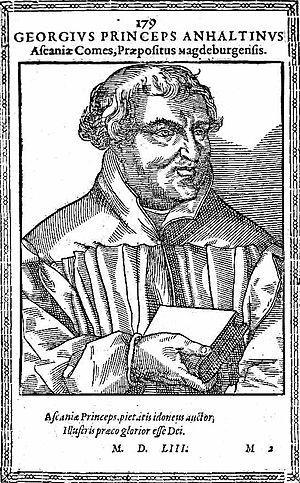
Georges III d'Anhalt-Dessau, fut un prince allemand de la maison d'Ascanie corégent de la principauté d'Anhalt-Dessau. Après 1544, il devient le premier souverain de la principauté d'Anhalt-Plötzkau. Il s'est également impliqué dans l'implantation de la réforme protestante dans ses États.